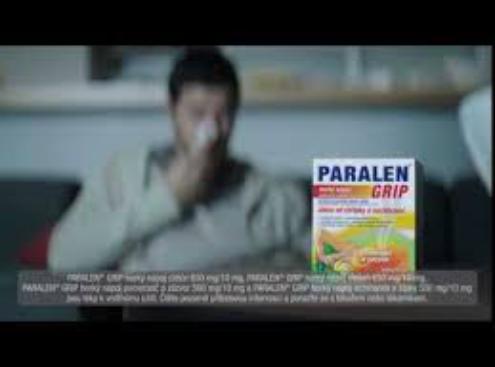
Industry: Medical